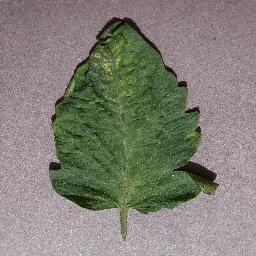
Label: Tomato___Spider_mites Two-spotted_spider_mite